Social Suicide (film)

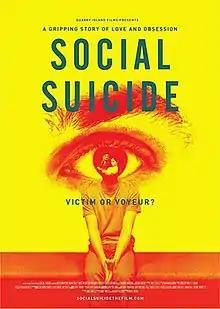

Social Suicide is a 2015 British romantic drama and psychological thriller film starring India Eisley and Jackson Bews. Inspired by William Shakespeare's "Romeo and Juliet", the film reunited Olivia Hussey (Eisley's real-life mother in her final role before her death in December 2024) and Leonard Whiting for the first time since the 1968 film adaptation.